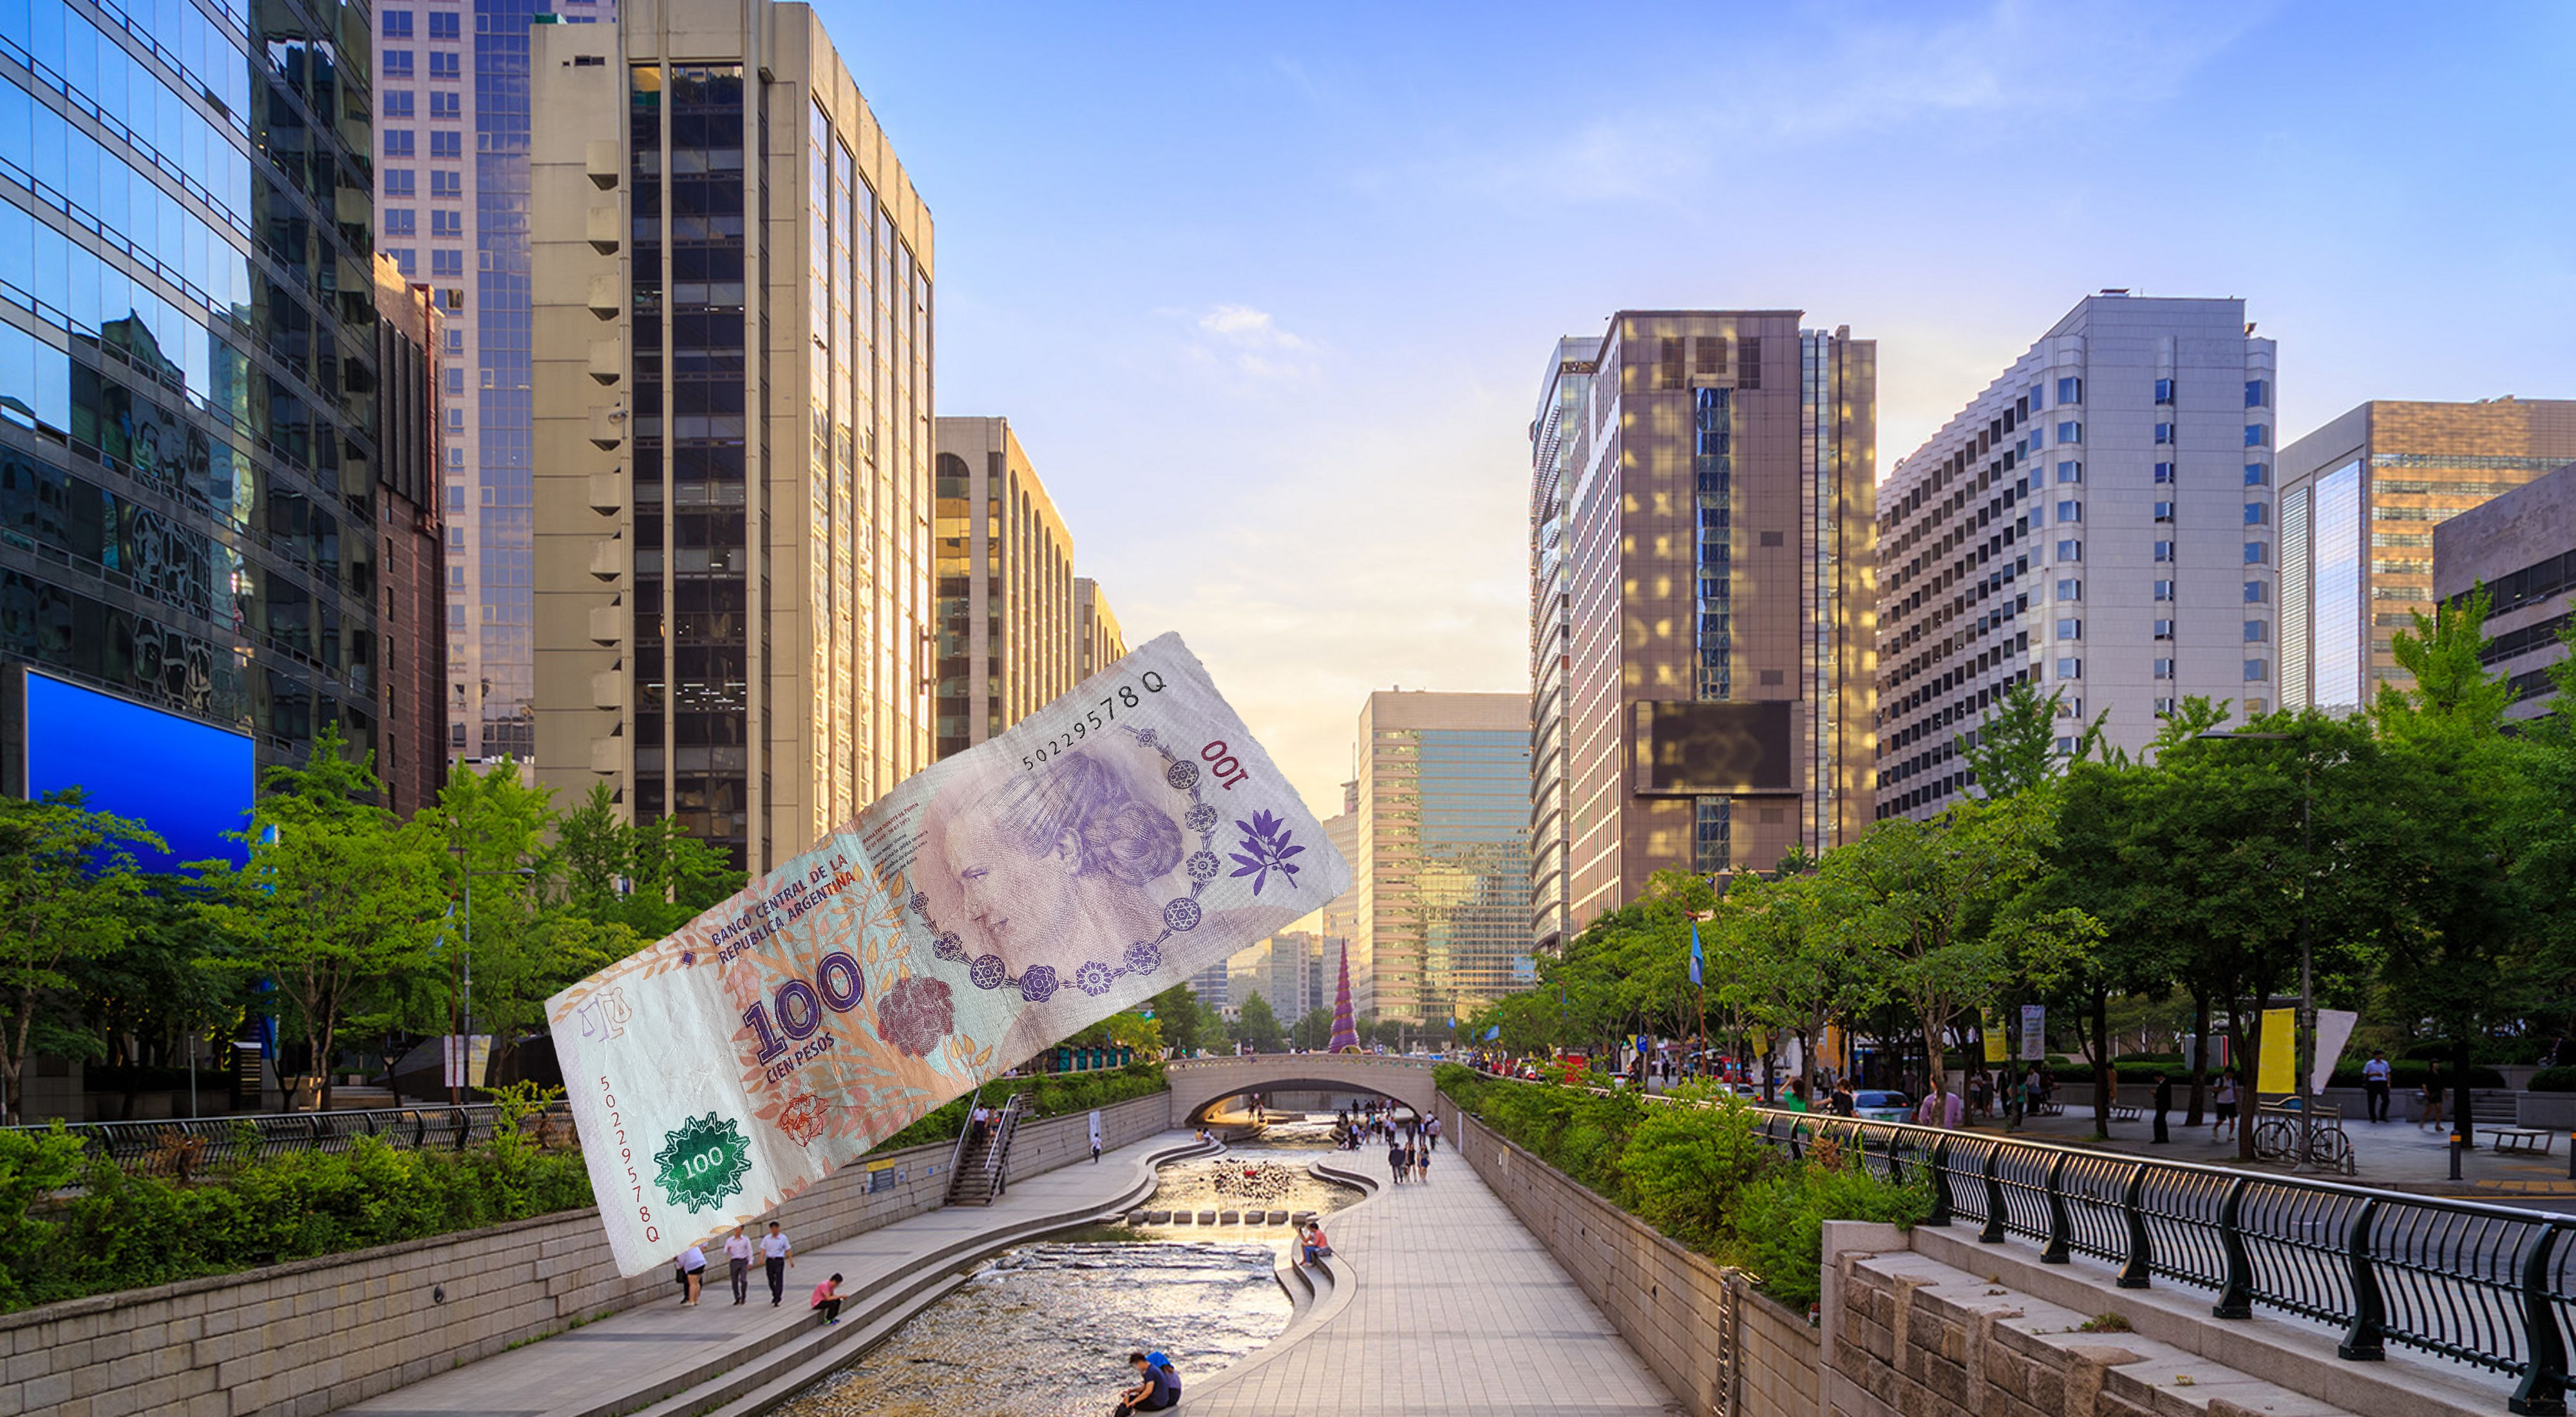
Denominación: 100